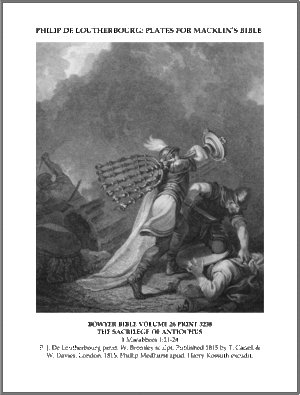
L’édit de persécution consiste en une série d’édits religieux imposés aux Juifs par Antiochos IV Épiphane en 167 avant l’ère commune. Ils se voient ordonnés de profaner le culte divin dans le Temple ainsi que le chabbat, les jours saints et la circoncision ; il leur est en outre interdit d’étudier la Torah ou de la respecter.